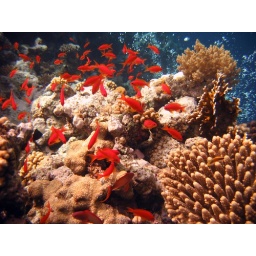
red fish in Red Sea